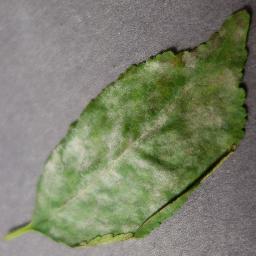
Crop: cherry
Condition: (including_sour)_powdery_mildew